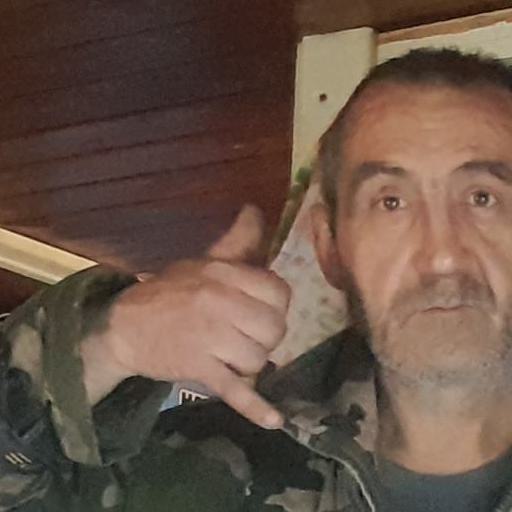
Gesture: call